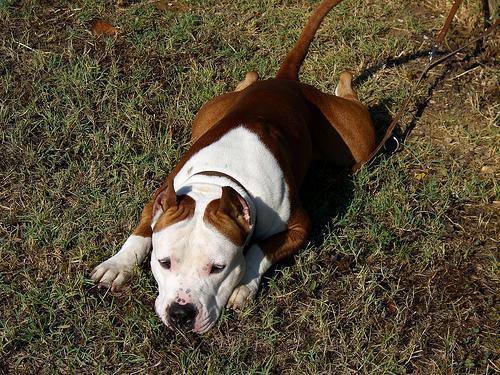
American_Staffordshire_terrier